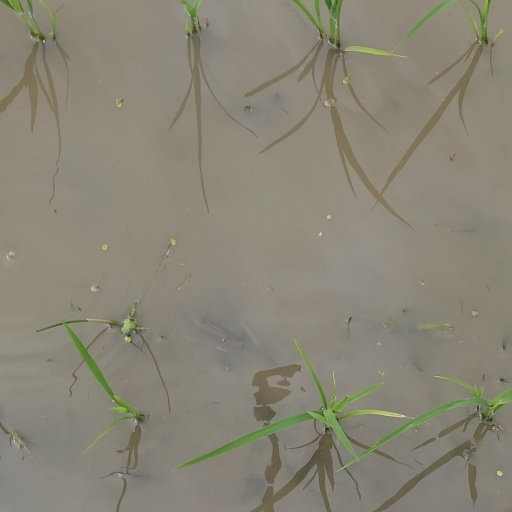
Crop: rice